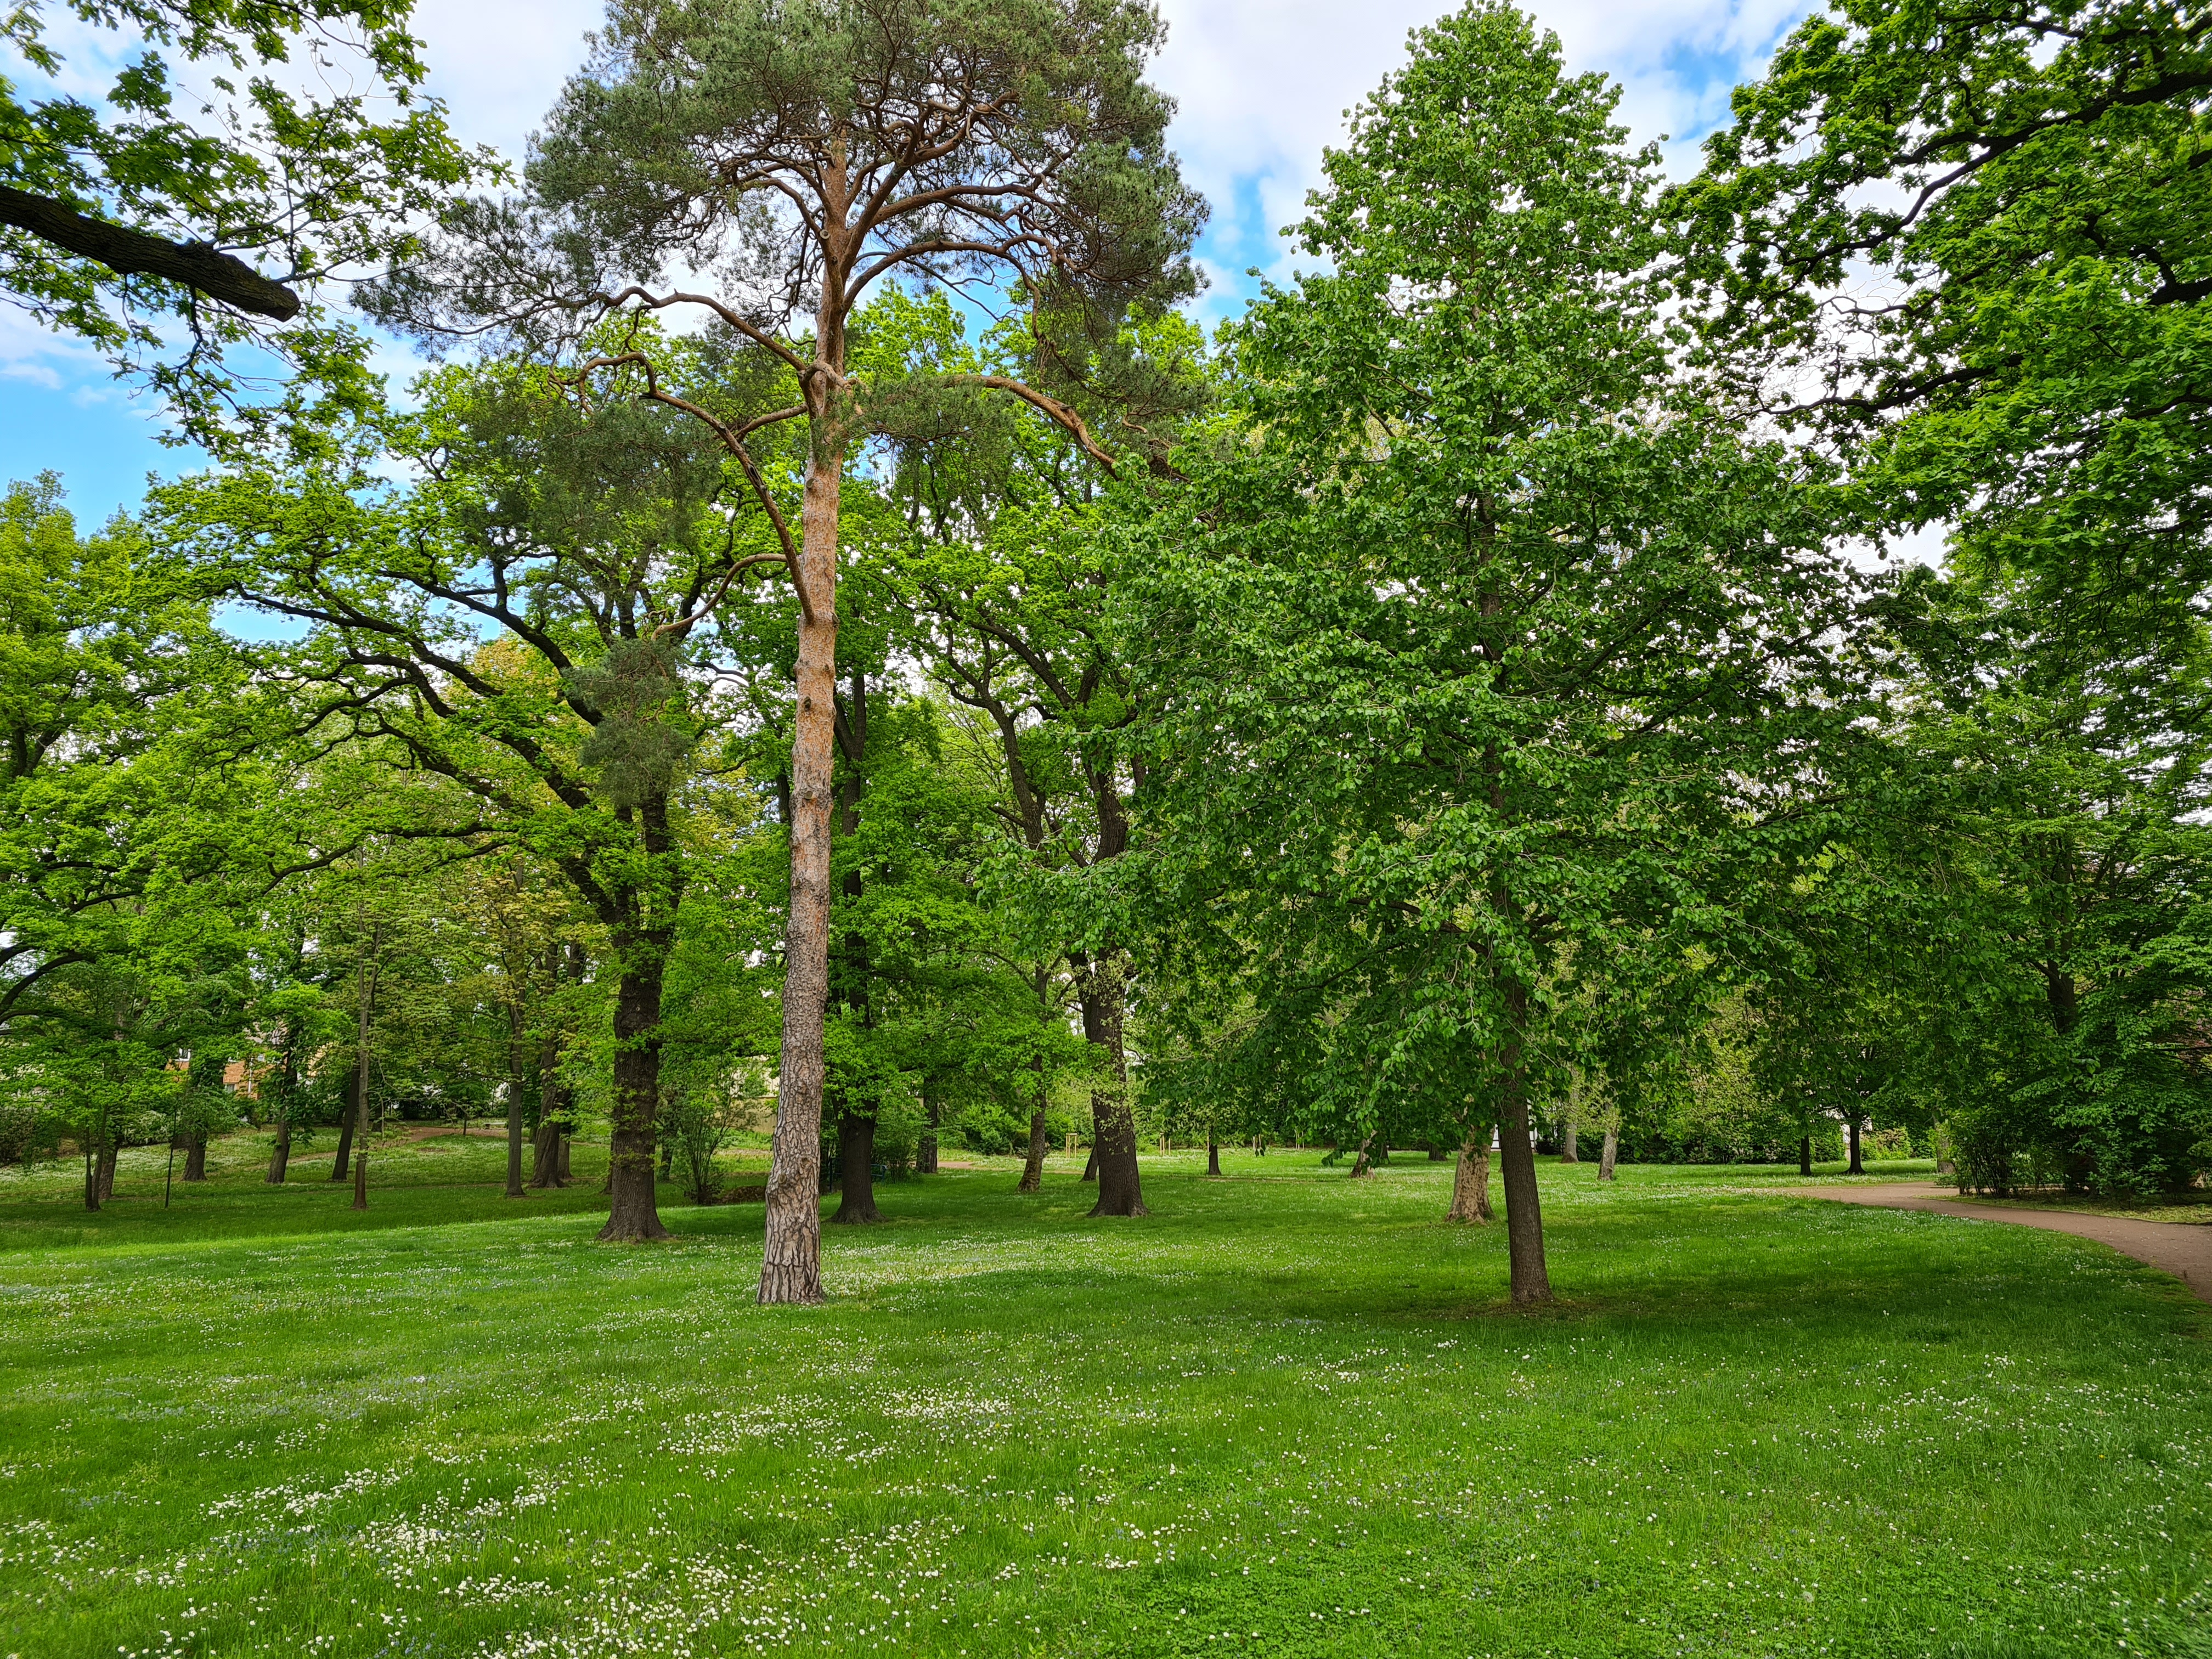
natural, plant, sky, green, natural landscape, tree, land lot, cloud, trunk, shade, terrestrial plant, grass, grassland, landscape, shrub, meadow, grass family, deciduous, grove, forest, temperate broadleaf and mixed forest, woodland, Tints and shades, flowering plant, pasture, groundcover, garden, recreation, plantation, landscaping, plant stem, leisure, park